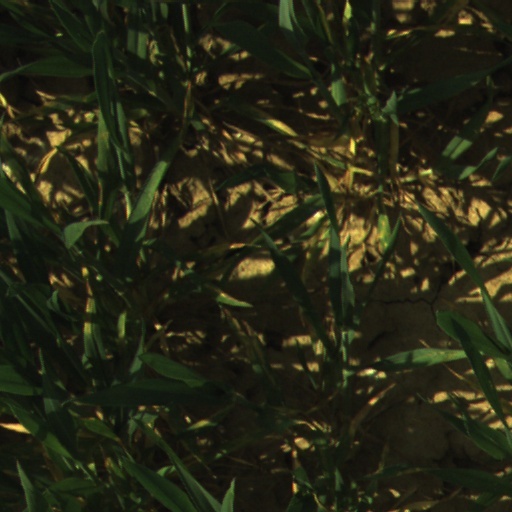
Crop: wheat